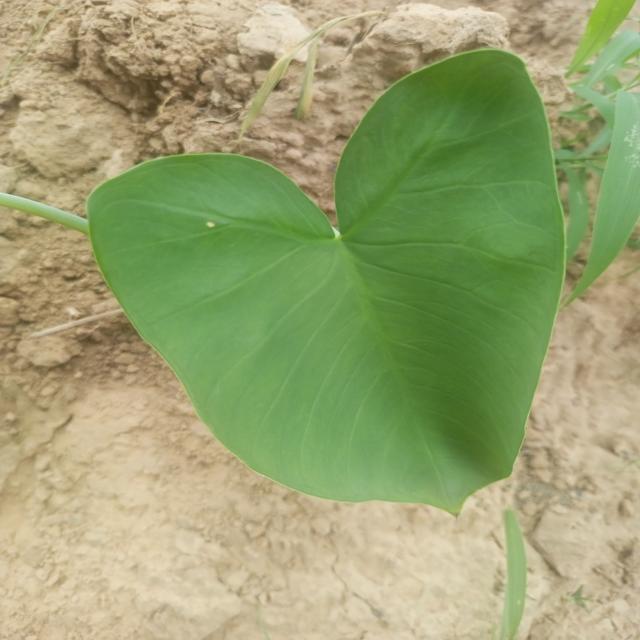
Label: Healthy